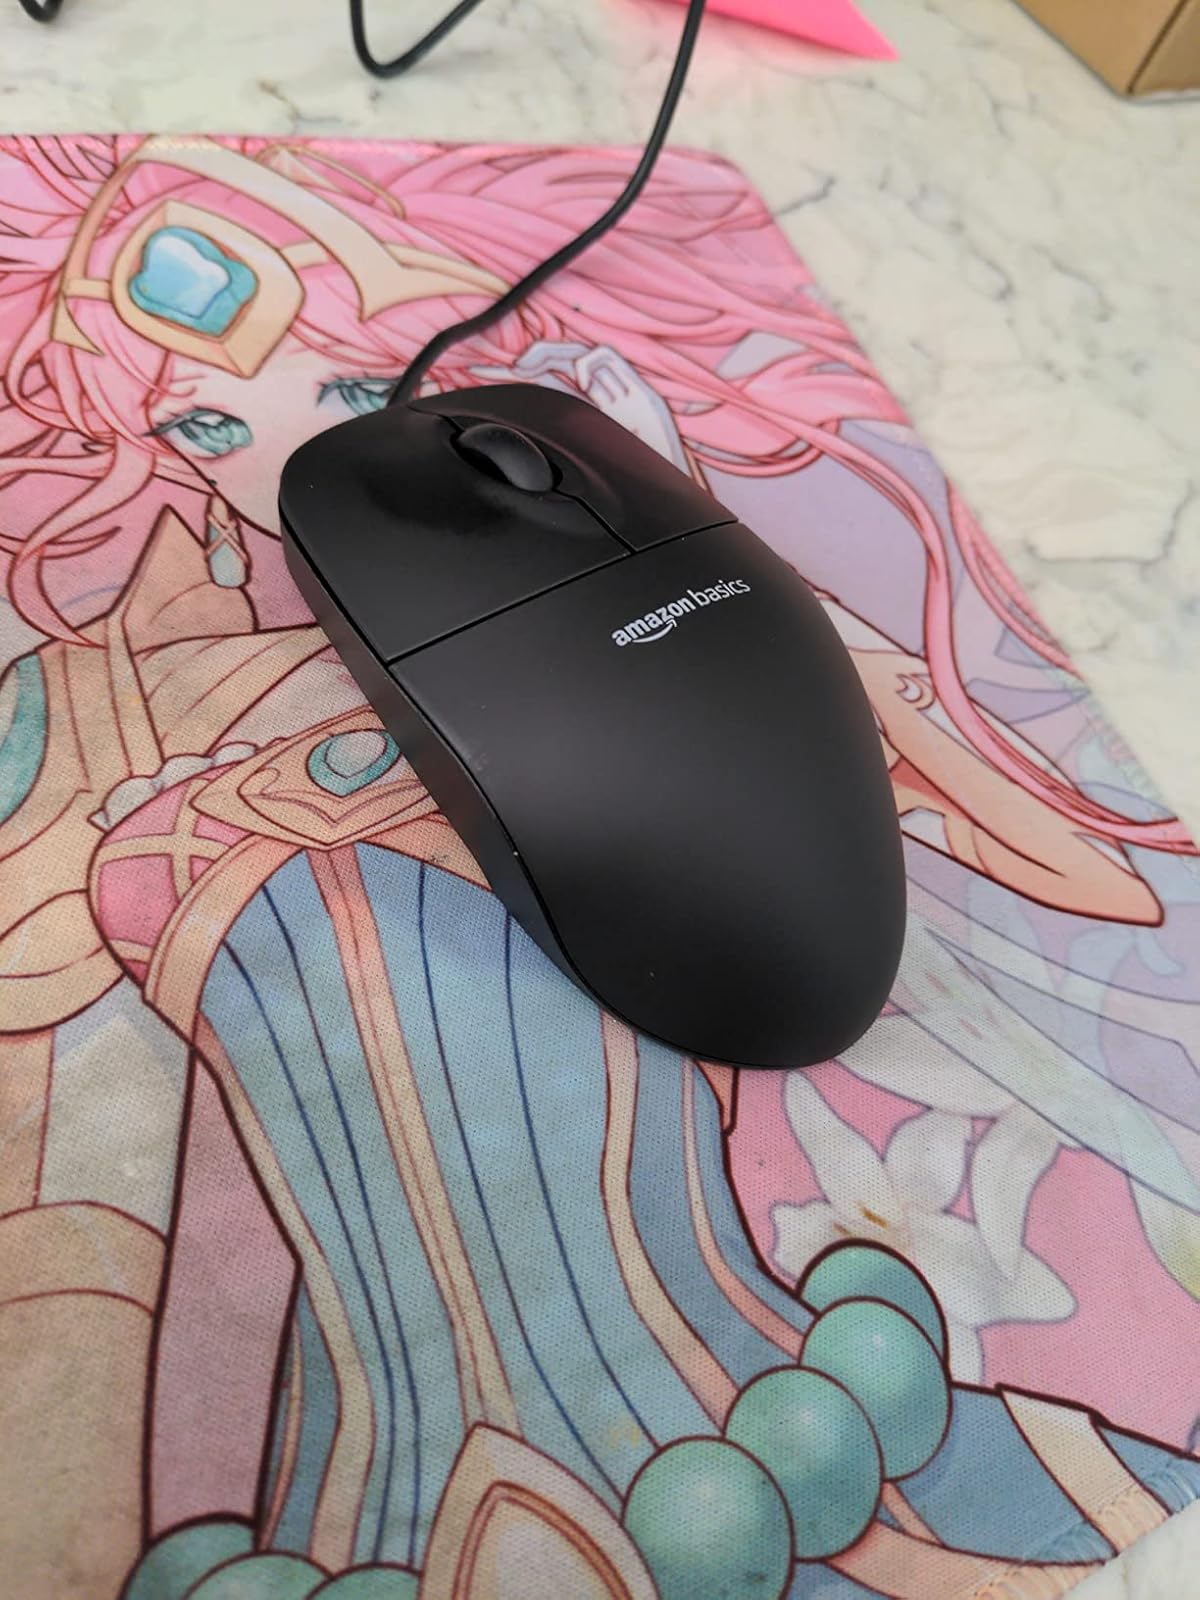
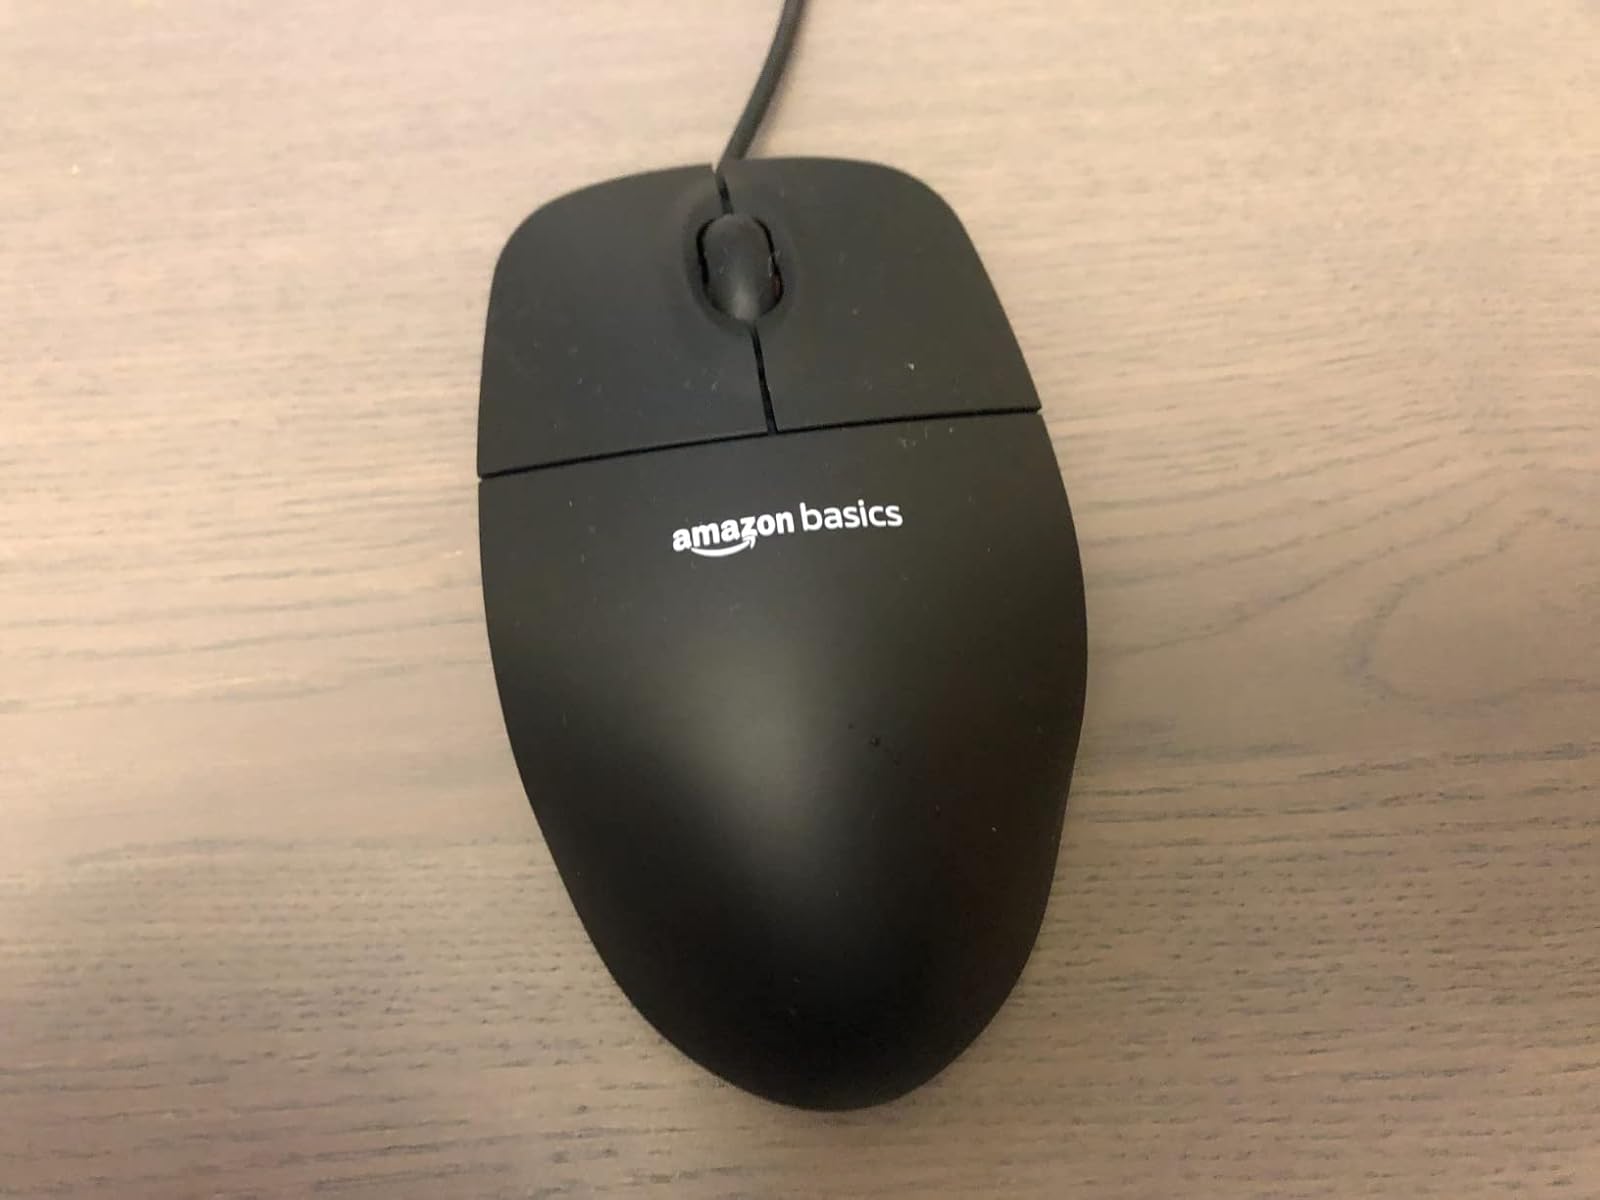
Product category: mouse
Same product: yes